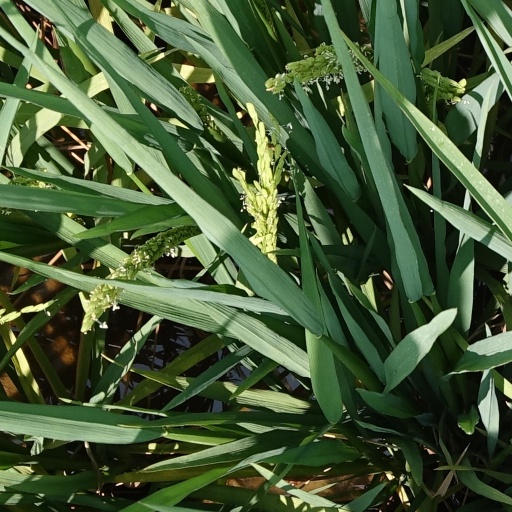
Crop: rice